Thomas FitzMaurice FitzGerald

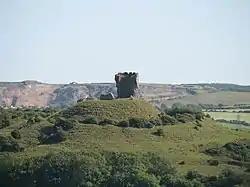
Shanid Castle. Shanid was the seat of Thomas FitzMaurice.

Thomas FitzMaurice, Lord OConnello, (c. 1145 – 1213) of Shanid, was the eldest son of Maurice FitzGerald, Lord of Lanstephan by his wife, Alice (daughter of Arnulf de Montgomery). Thomas was the progenitor of the Geraldine House of Desmond, and brother of Gerald FitzMaurice, 1st Lord of Offaly, progenitor of the Geraldine Houses of Kildare and Leinster.